Yves Gentet

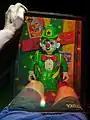
CHIMERA holographic print from a 3D scan on ULTIMATE material by Yves GENTET

His work is self-financed as an inventor by selling technical holographic elements or artistic creations to individuals or companies. His holographic material is currently used by 450 universities, companies or amateurs worldwide and his new 3D printer is on marketing development.